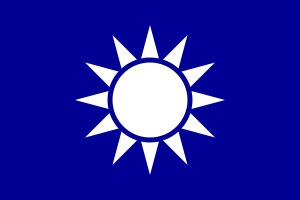
Kuomintang
Kuomintang
Kuomintang eller Kinas nationale folkeparti, er et nationalistisk politisk parti, der nu er oppositionsparti i Republikken Kina på øen Taiwan. Sammen med Folkets første parti udgør det en koalition kendt som den pan-blå koalition, der stræber efter genforening af Kina i modsætning til den pan-grønne koalition, der ønsker taiwansk uafhængighed.